Agris

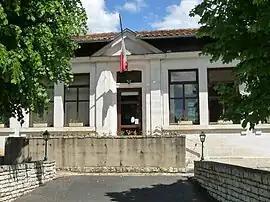
Town Hall

Agris is a commune in the Charente department in the Nouvelle-Aquitaine region of southwestern France.